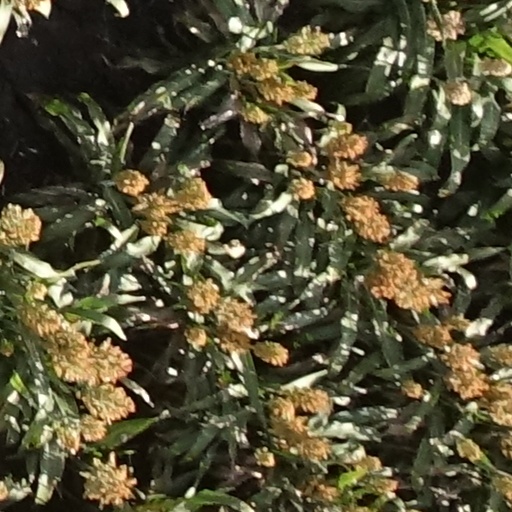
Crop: sorghum